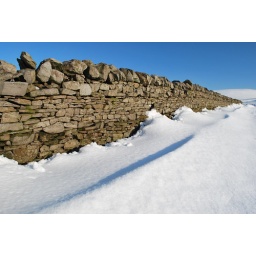
these stone walls will have no doubt seen many winter drifts over the years